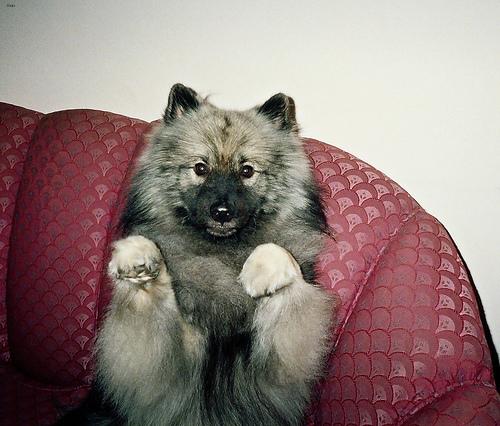
Breed: keeshond